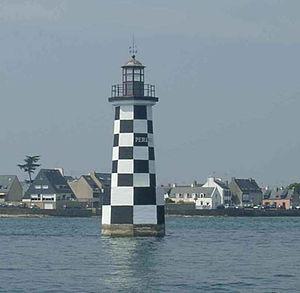
La signalisation maritime est constituée par l'ensemble des dispositifs mis en place pour aider la navigation maritime. L'objectif de cette signalisation est de :
La tourelle des Perdrix ou tourelle de la Perdrix est un ancien phare situé à l'embouchure de la rivière An Teir localement nommée la rivière de Pont-l'Abbé, à l'entrée des ports de Loctudy et de l'Île-Tudy, dans le département breton du Finistère, en France. Cette tourelle présente la particularité unique d'être peinte en damiers noirs et blancs. Avant d'être désaffecté, ce phare constituait, avec celui de Langoz, un des deux phares construits sur le territoire de la commune.